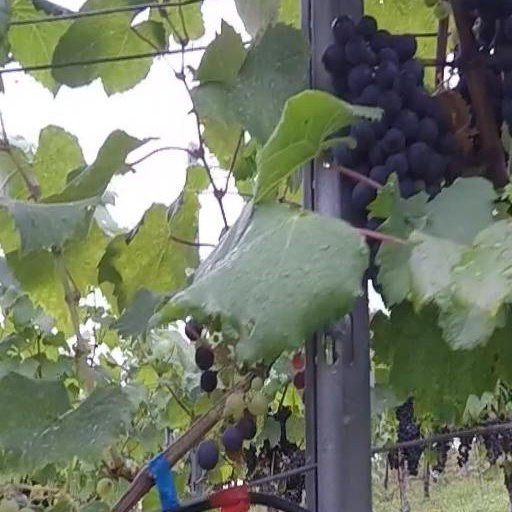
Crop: grape